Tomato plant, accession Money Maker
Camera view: tilt-top (135 deg); turntable rotation: 60 degrees
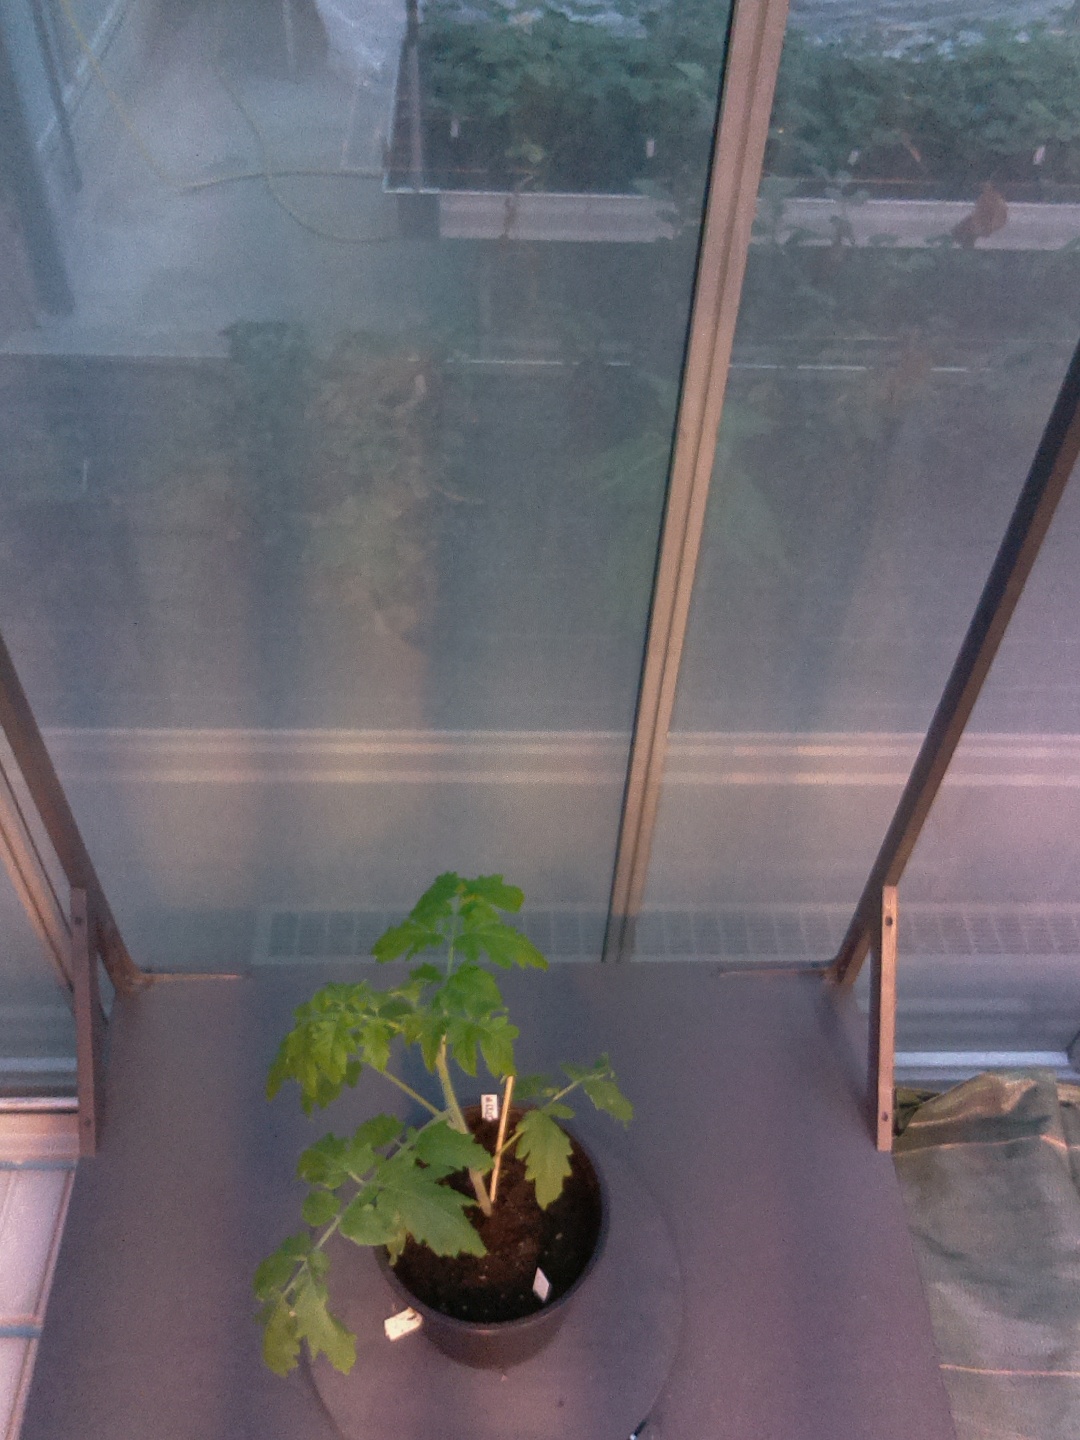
BBCH growth stage 14: 8 of true leaves visible